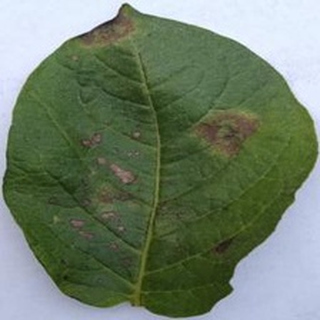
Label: potato_late_blight